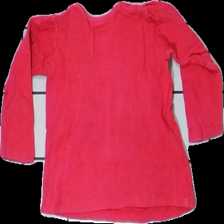
View: back
Type: Top
Category: Children
Brand: Not in the list
Brand text on label: Lupilu
Colors: Pink, White
Material: 100% cotton
Pattern: Other
Cut: C-collar
Size: 86
Season: Summer
Holes: Minor
Price range: <50
Recommended usage: Recycle